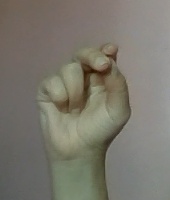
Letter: gaaf